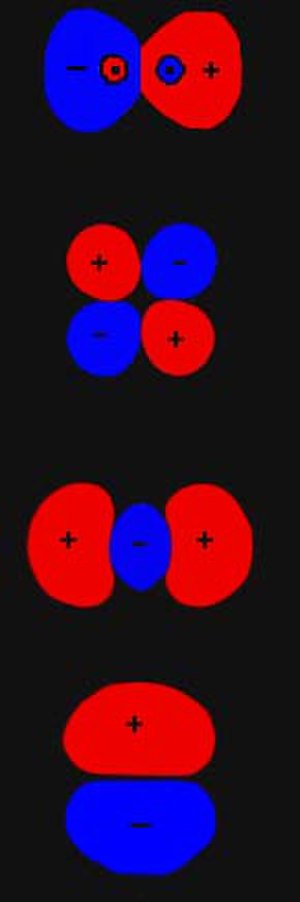
Heteronuklear
Illustration af heteronukleare molekyler
Heteronukleare molekyler, er molekyler der indeholder to eller flere forskellige grundstoffer. Flere af molekylerne i vores atmosfære er heteronukleare molekyler som carbondioxid og vand. I vores hverdag bruger vi også heteronukleare molekyler, som saltsyre.